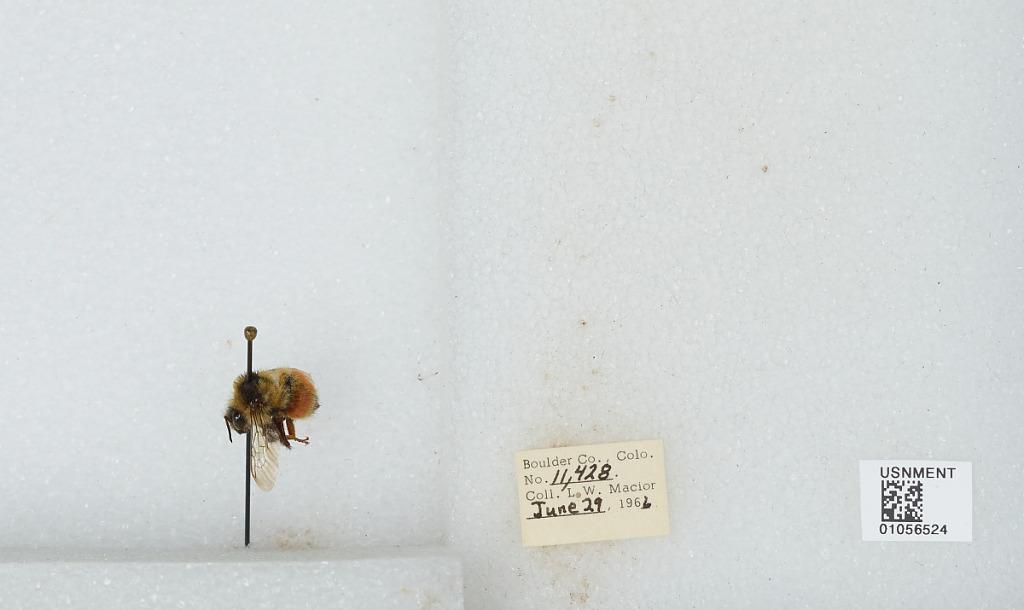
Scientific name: Bombus (Pyrobombus) bifarius Cresson
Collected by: L. Macior
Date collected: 1966-6-29
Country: United States
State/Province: Colorado
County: Boulder
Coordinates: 40.0017, -105.308